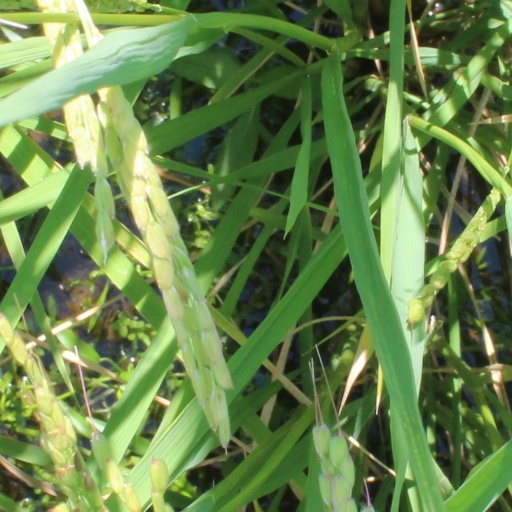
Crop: rice